Cambrian chordates

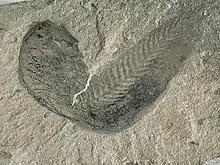
"Metaspriggina fossil" from the Royal Ontario Museum's collection.

"Metaspriggina Walcotti" is fish-like and measures up to in length and in breadth. It possesses a notochord along with seven pairs of pharyngeal bars, possibly made of cartilage. The pharyngeal bars were formed of multiple separate pairs of bones. The first two pairs are larger than the others and do not support any gills, a characteristic that suggests a distant relationship to gnathostomatans (jawed vertebrates from fish to humans). It lacked fins and it had a weakly developed cranium, but possessed two well-developed upward-facing eyes with nostrils behind them. Unlike in "Pikaia" in which myomeres are numerous and V-shaped, the myomeres have a W-shaped configuration and are 40 in number.